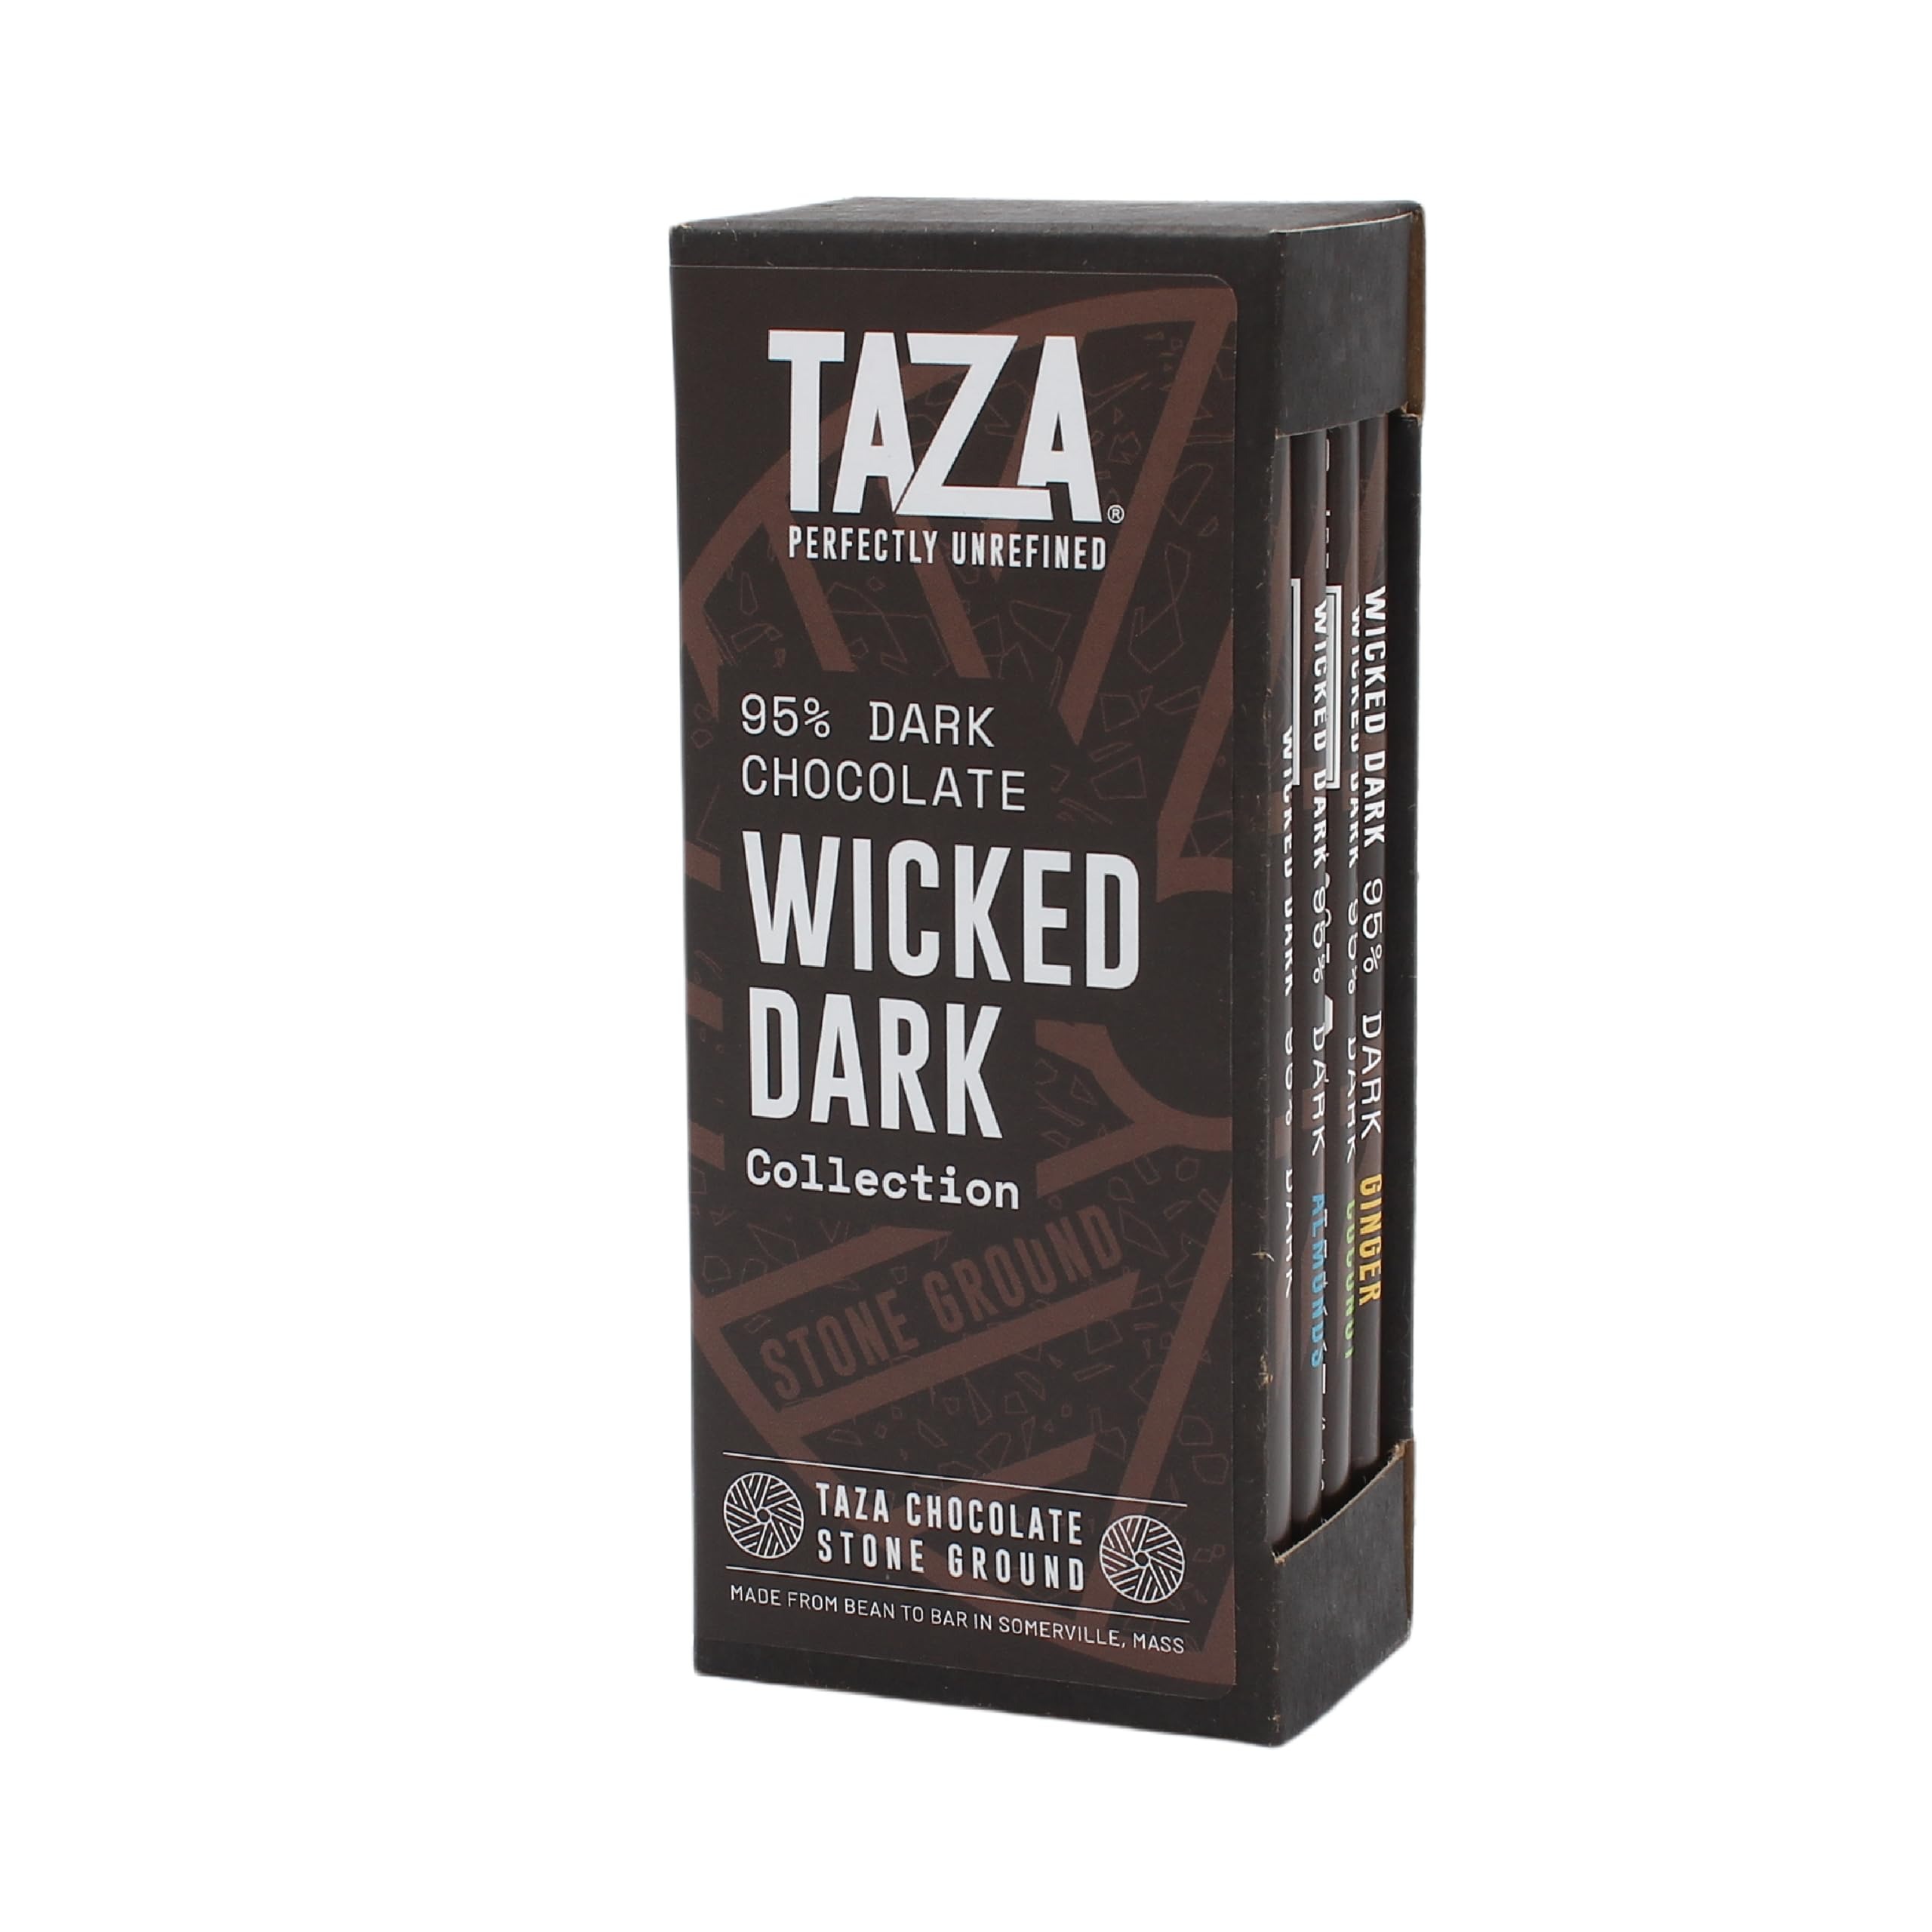
Item Name: Taza Chocolate Organic Wicked Dark 95% Dark Bar Variety Pack Bundle, 2.5 oz (4 count), Vegan
Bullet Point 1: Treat yourself or your favorite dark chocolate lover to this gift assortment of incredible ultra dark 95% cacao chocolate bars with just 2g sugar per serving
Bullet Point 2: Certified USDA Organic, Kosher Certified, and Direct Trade Certified to ensure quality and transparency for all
Bullet Point 3: All-Natural, Gluten-Free, Dairy-Free, Soy-Free, and Vegan
Bullet Point 4: Irresistibly smooth 70% dark chocolate packed with LOTS of crunchy chocolate cookies for double the chocolatey goodness
Bullet Point 5: Stone ground from bean to bar in our family-owned Somerville, MA chocolate factory
Value: 10.0
Unit: Ounce

Price: 26.06